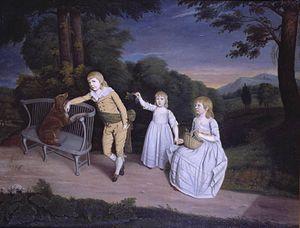
Sir Thomas Buckler Lethbridge, 2ᵉ baronnet de Sandhill Park et de Royal Crescent, à Bath, tous deux dans le Somerset, est un homme politique et un soldat anglais.